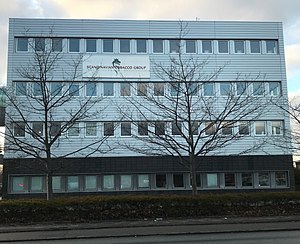
Scandinavian Tobacco Group
Scandinavian Tobacco Groups hovedkontor i Søborg
Scandinavian Tobacco Groups hovedkontor set fra Gladsaxe Møllevej
Scandinavian Tobacco Group er et dansk aktieselskab, som producerer tobaksvarer, herunder cigarer og traditionel pibetobak. Virksomheden har hovedkontor i Søborg i Gladsaxe Kommune og er noteret på Københavns Fondsbørs. Koncernen beskæftiger globalt knap 11.500 medarbejdere og har ansatte i Den Dominikanske Republik, Honduras, Indonesien, Australien, USA og diverse europæiske lande.